Don Draper

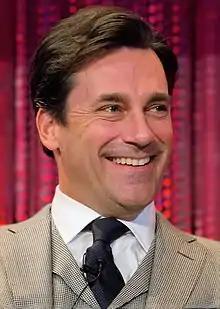
Hamm received two Golden Globe Awards and a Primetime Emmy Award for his performance.

Hamm's portrayal of Don Draper received acclaim from critics and audiences alike. Draper has been cited as one of the greatest and most iconic TV characters of all time.